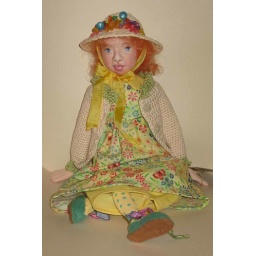
Reza, with her hat decorated and new shoes. Made from a pattern and face mask by Susie McMahon.